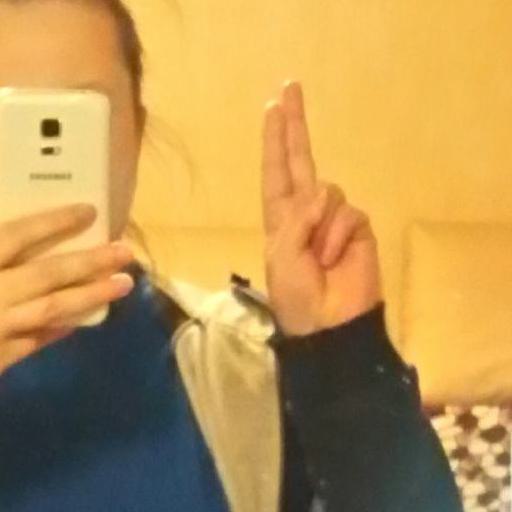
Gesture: two_up